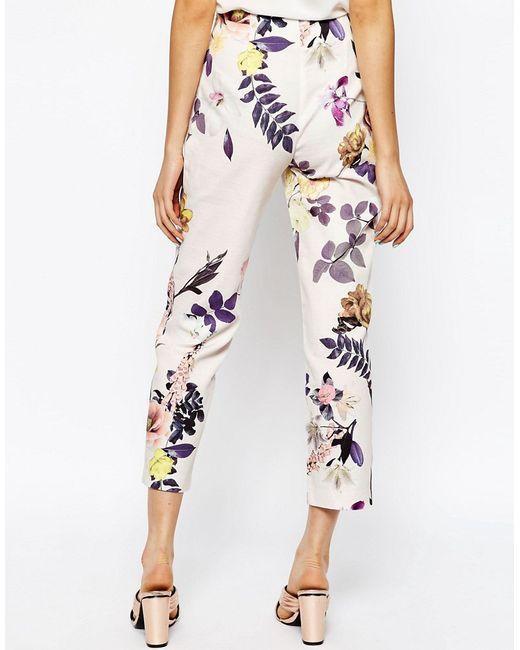
damen Blumendruck, cremefarben, Poly-Baumwolle, Caprihose